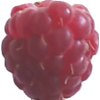
Label: raspberry